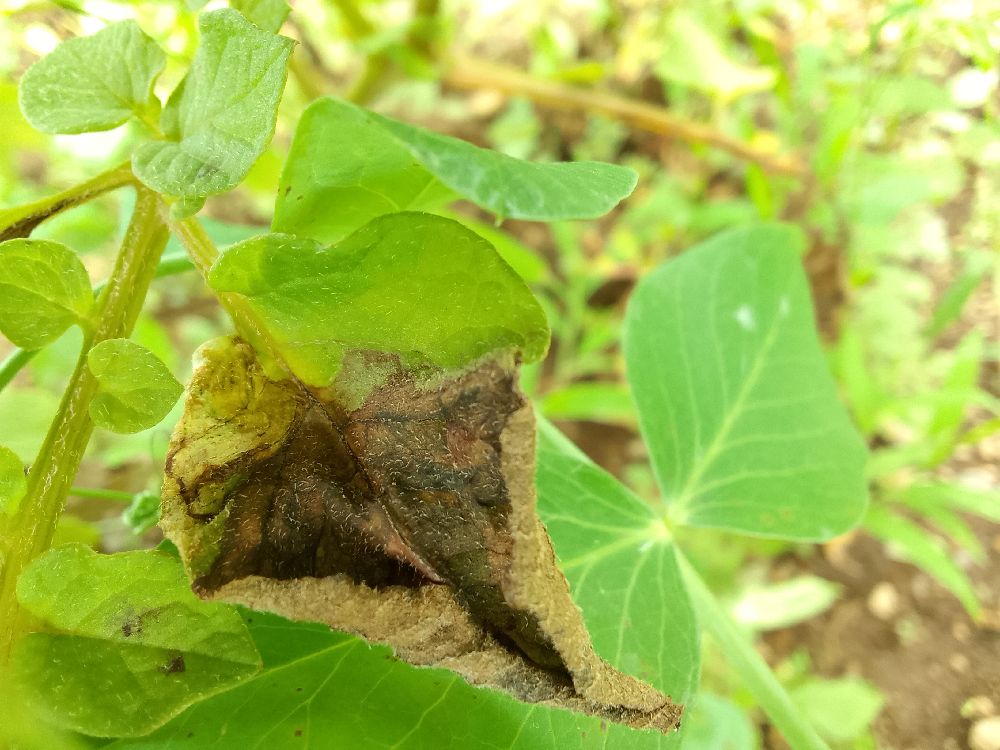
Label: Late blight